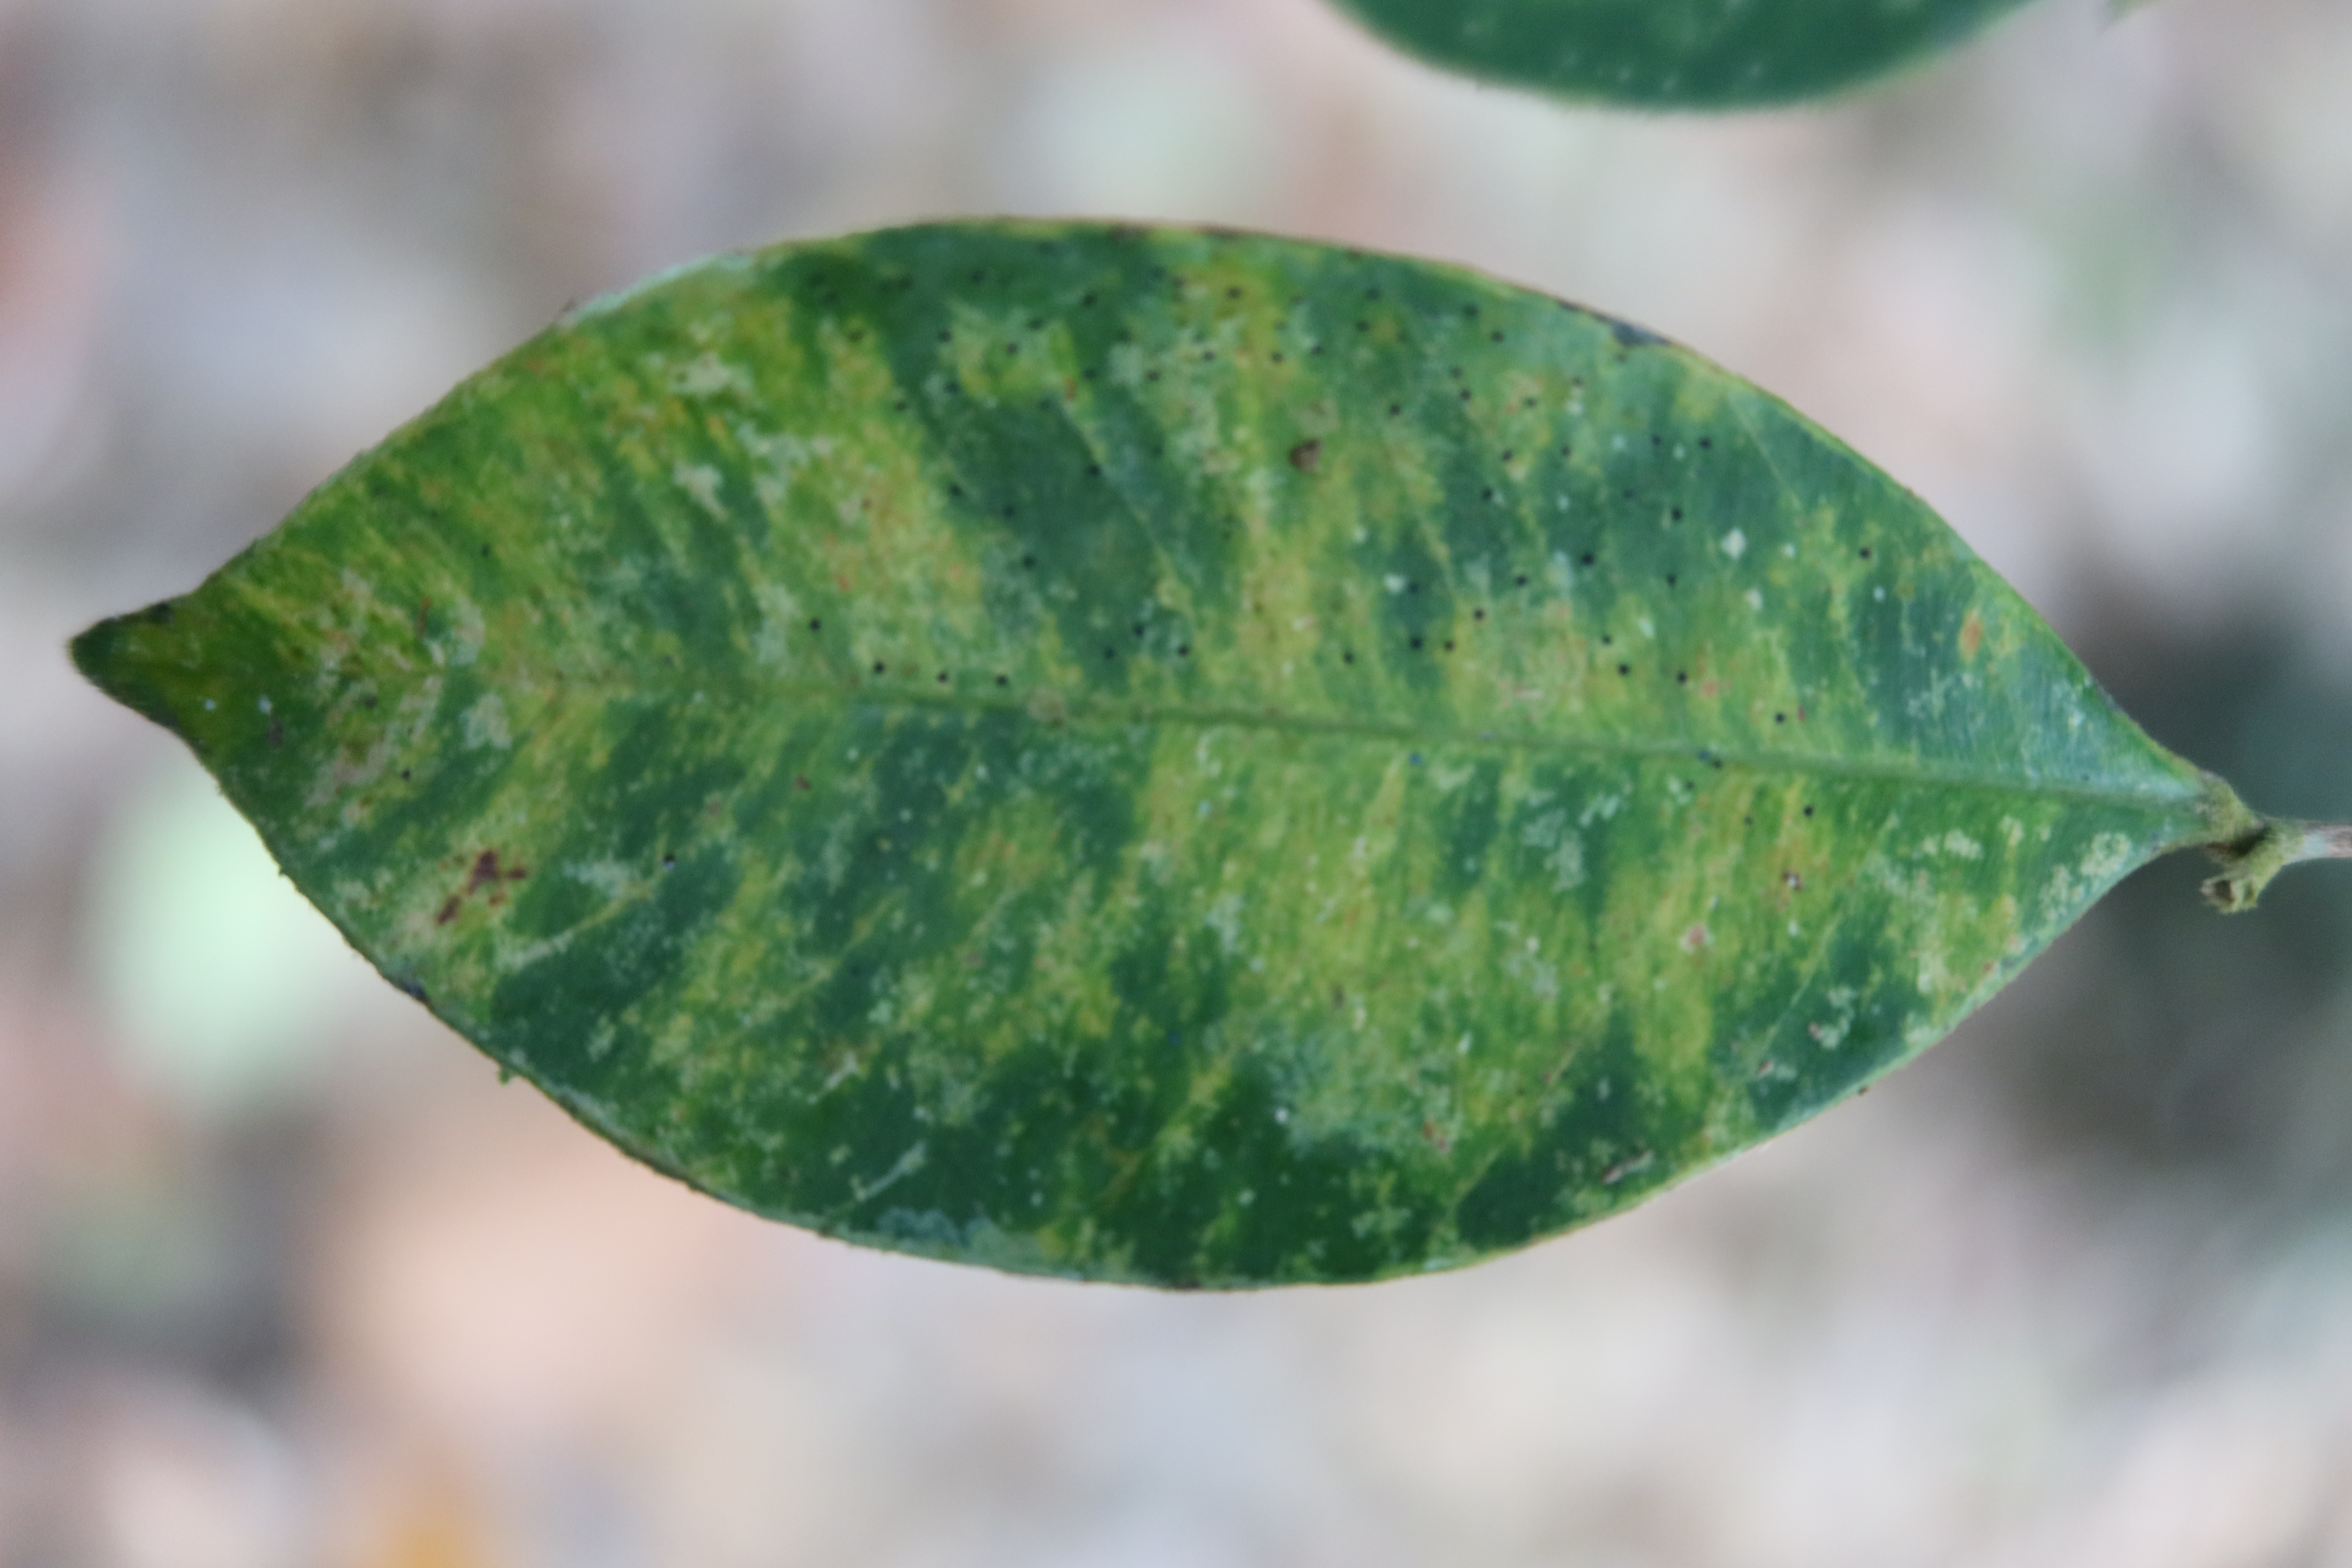
Label: Black spots